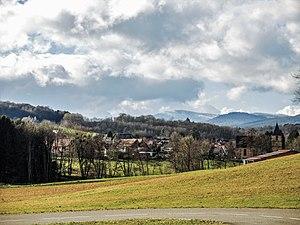
Mortzwiller,, vu de la route Soppe-le-Haut-Guewenheim. Haut-Soulzbach. Haut-Rhin.
Le Haut Soultzbach est, depuis le 1ᵉʳ janvier 2016, une commune nouvelle française située dans le Haut-Rhin en région Grand Est. Elle est issue du regroupement des deux communes de Mortzwiller et Soppe-le-Haut.